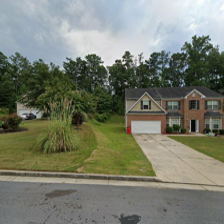
Label: streetView